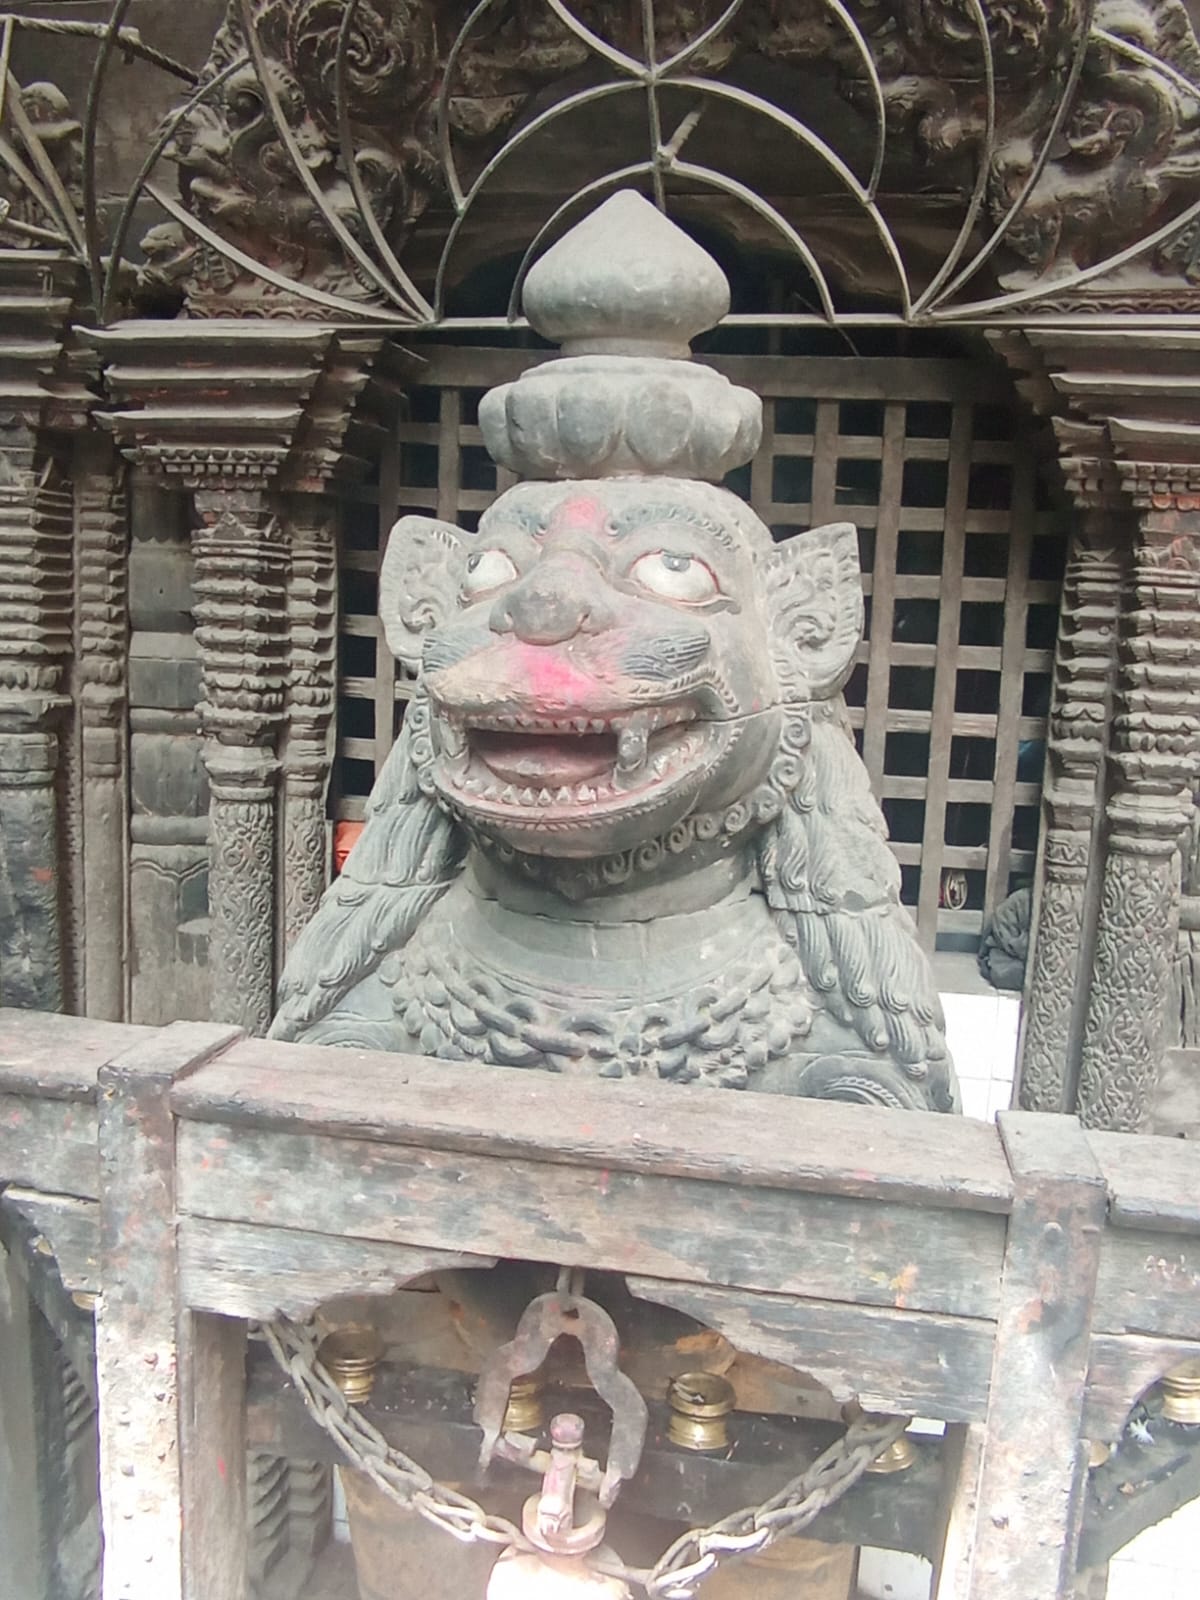
Heritage site: Ganesh_Mandir_Patan